Answer in natural language. Considering the relative positions, where is black metal chair (marked B) with respect to Doorway (marked C)? Choose between the following options: left or right
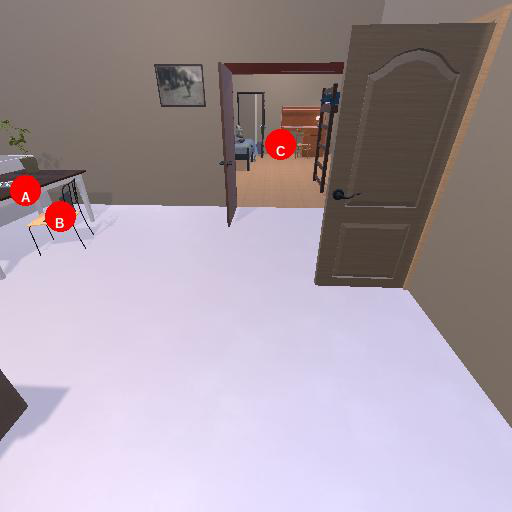
<answer>left</answer>